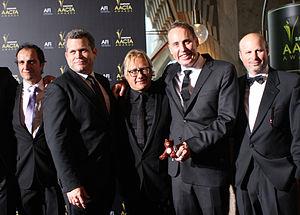
La première récompense des AACTA était présentée à l'opéra de Sydney, le 31 janvier 2012. La cérémonie a été précédée par un repas à l'hotêl Westin de Sydney, le 15 janvier 2012. עברית: פרס הAACTA הראשון הוענק בבית האופרה של סידני ב31 בינואר 2012. לפני הטקס הוגשה ארוחת צהריים במלון Westin בסידני, בתאריך 15 בינואר 2012. Norsk bokmål: Den første AACTA-utdelingen ble avholdt ved operahuset i Sydney 31. januar 2012. Seremonien ble innledet med lunsj på Westin Hotel i Sydney 15. januar 2012. Polski: 1. ceremonia wręczenia AACTA Awards odbyła się 31 stycznia 2012 w Operze w Sydney. Ceremonia została poprzedzona oficjalnym lunchem 15 stycznia w Hotelu Westin w Sydney. Português: O 1º AACTA Awards foi celebrado no Sydney Opera House em 31 de Janeiro de 2012. A Cerimónia foi precedida por um almoço no Westin Hotel em Sydney em 15 de Janeiro de 2012."